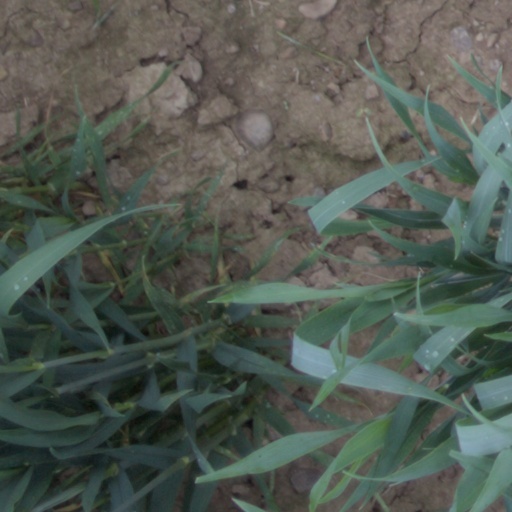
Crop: wheat